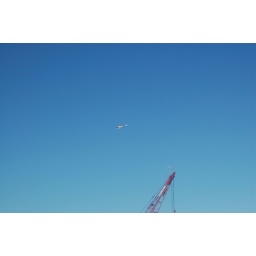
Taken from the best seat in the house in Charlotte Plumber's Restaurant, Fulton, Texas.  Fulton is right next to Rockport.